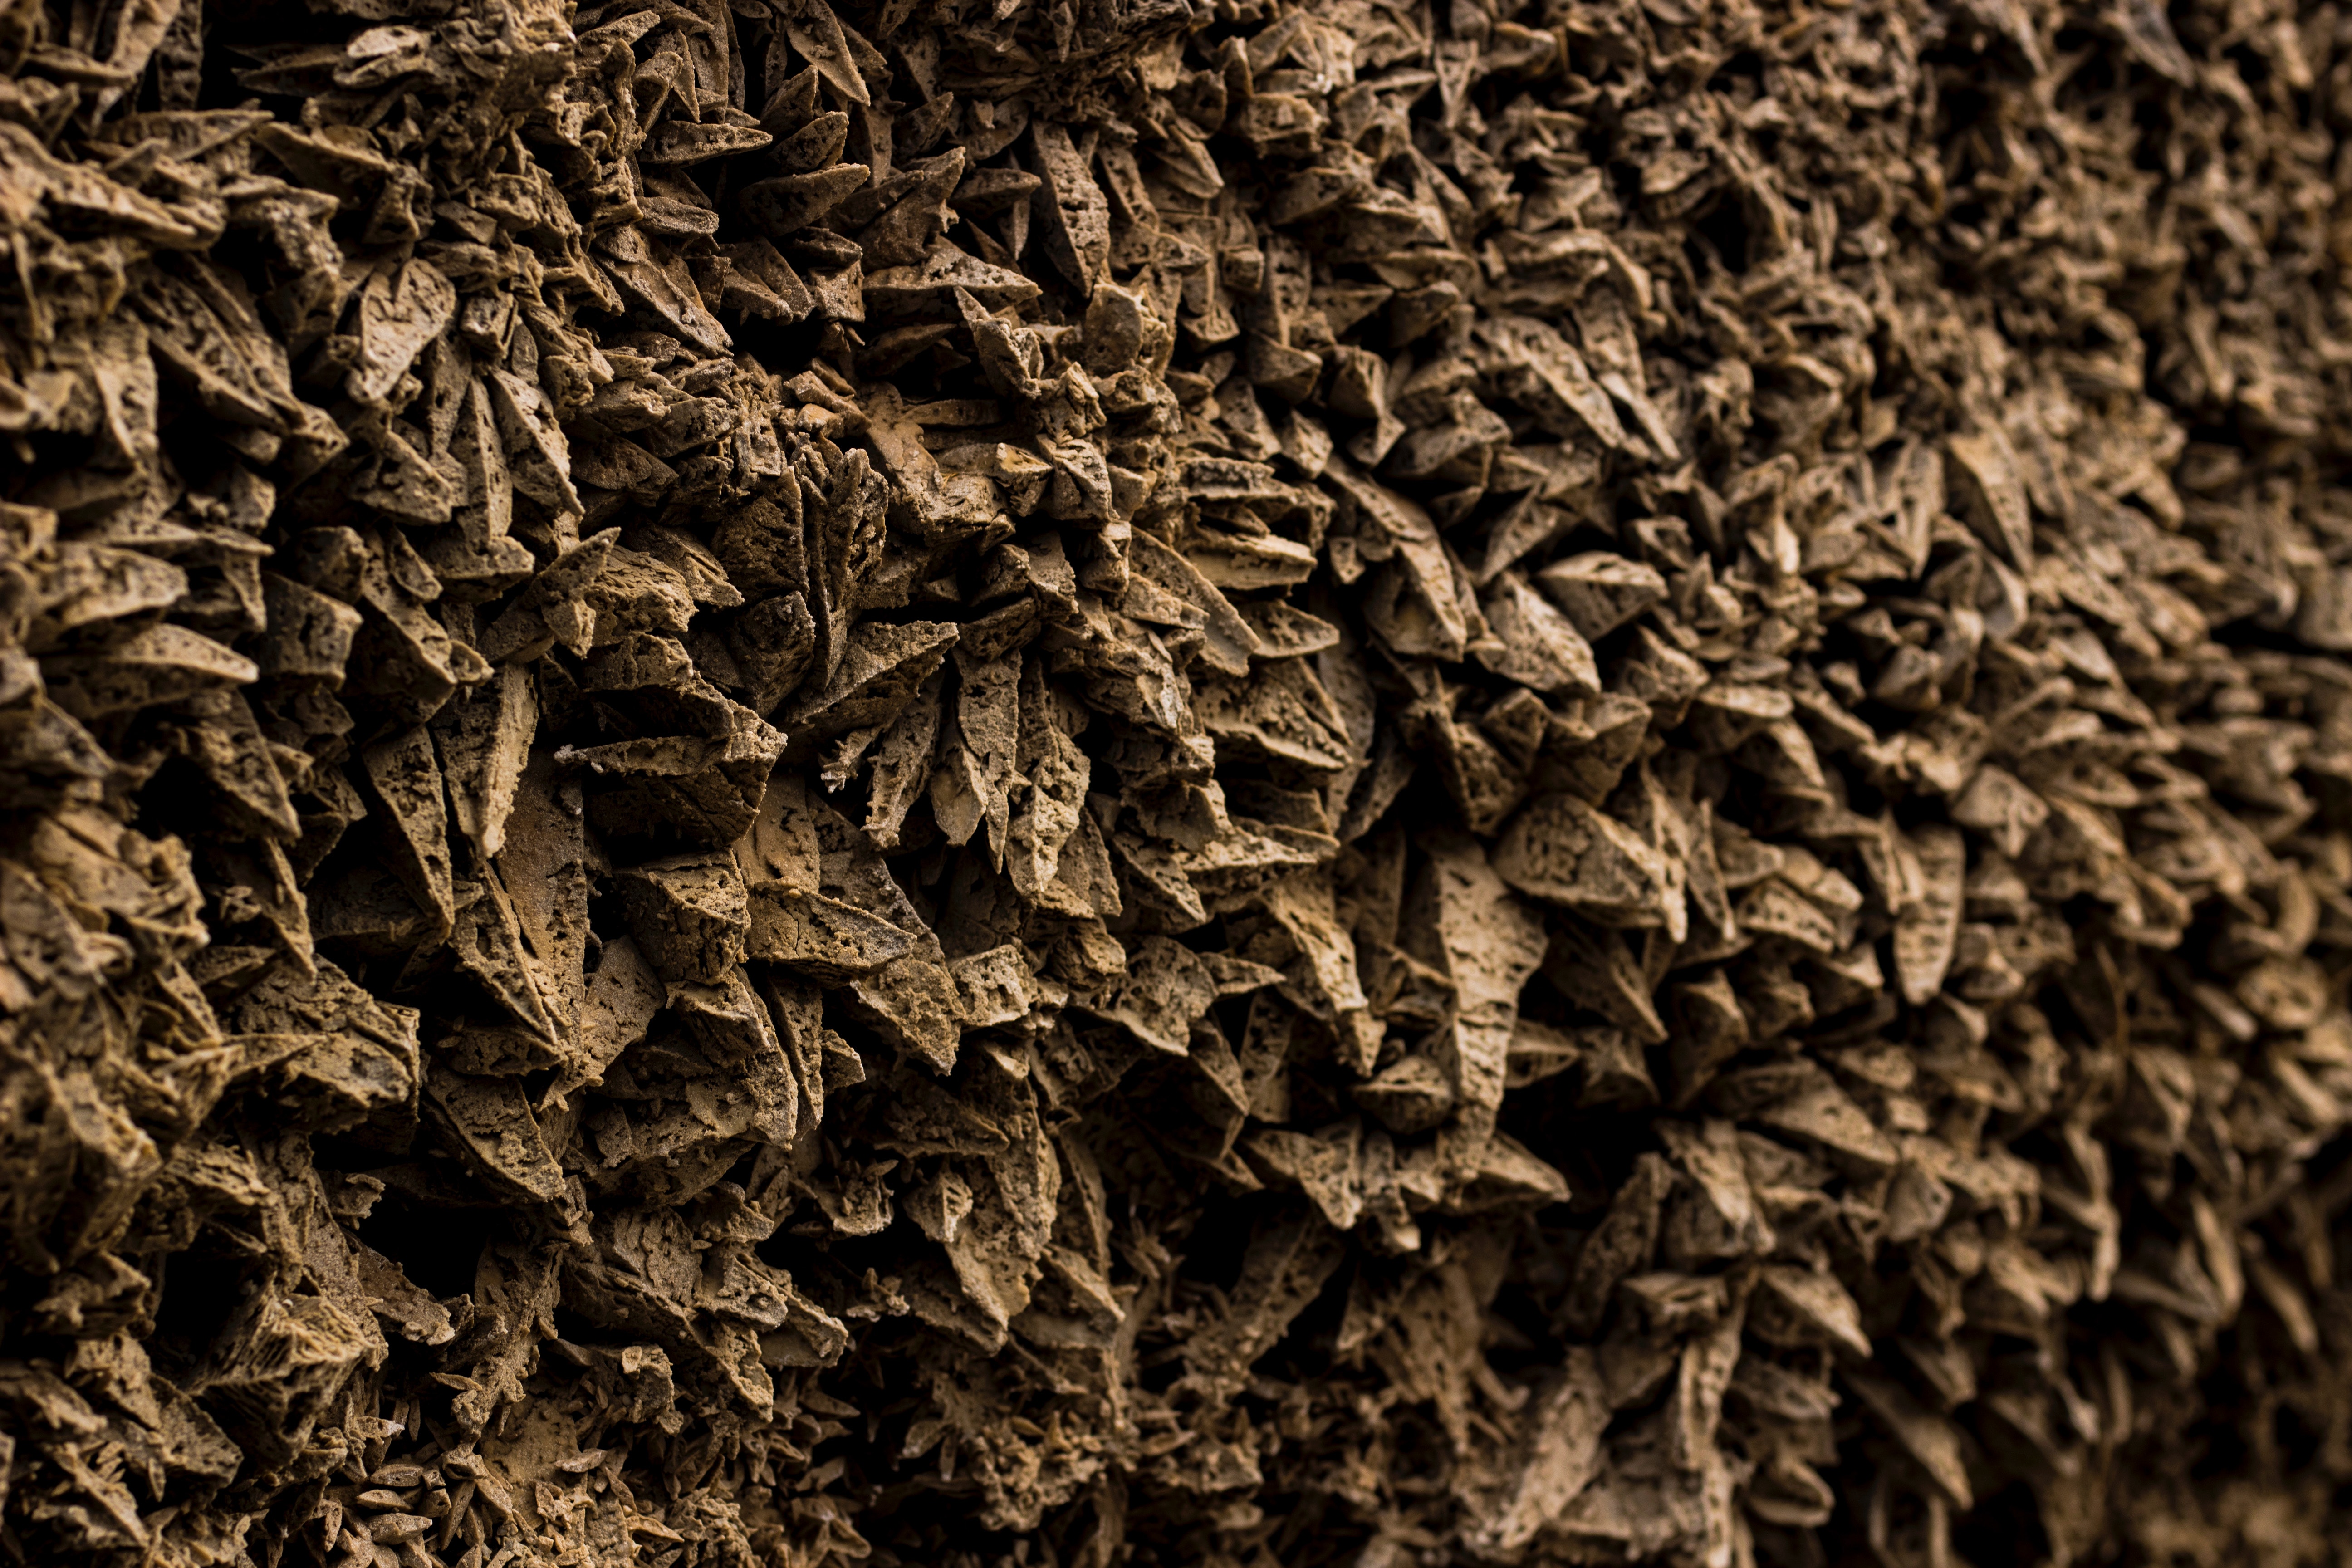
brown, leaf, close up, tree, soil, wood, plant, photography, pattern, tobacco